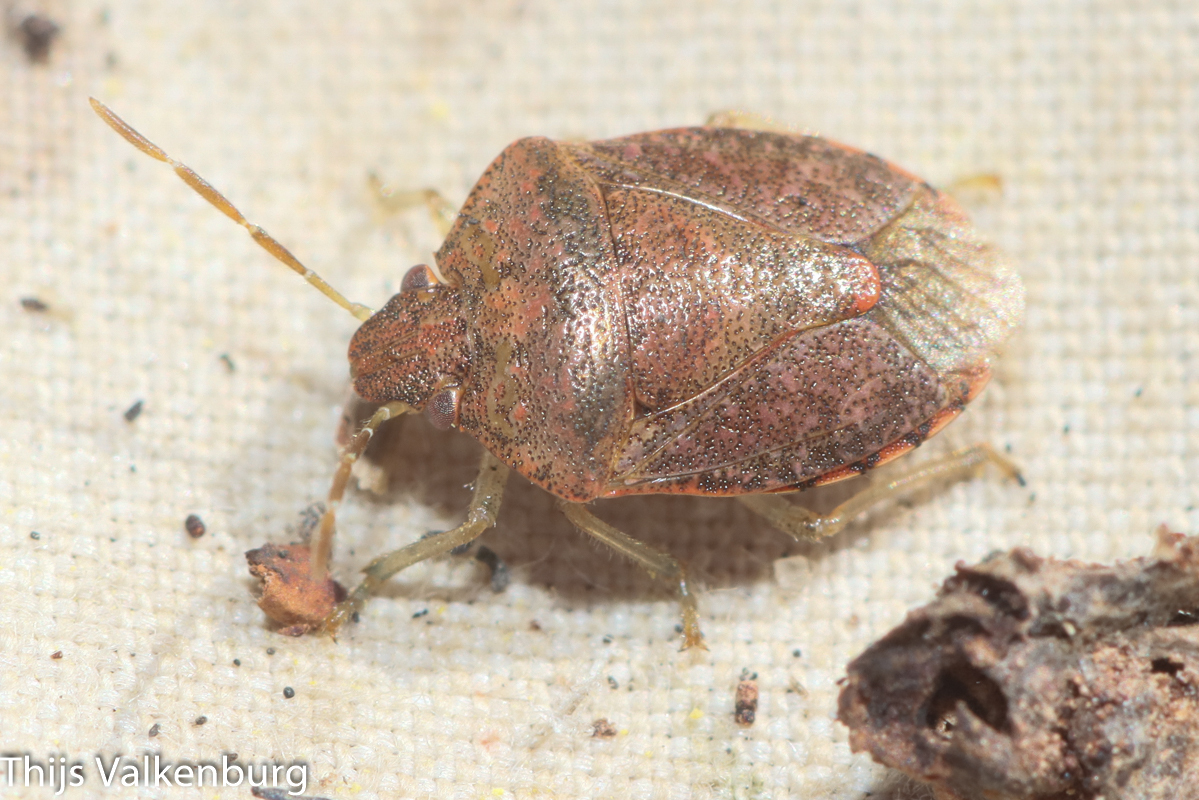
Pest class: stink_bug